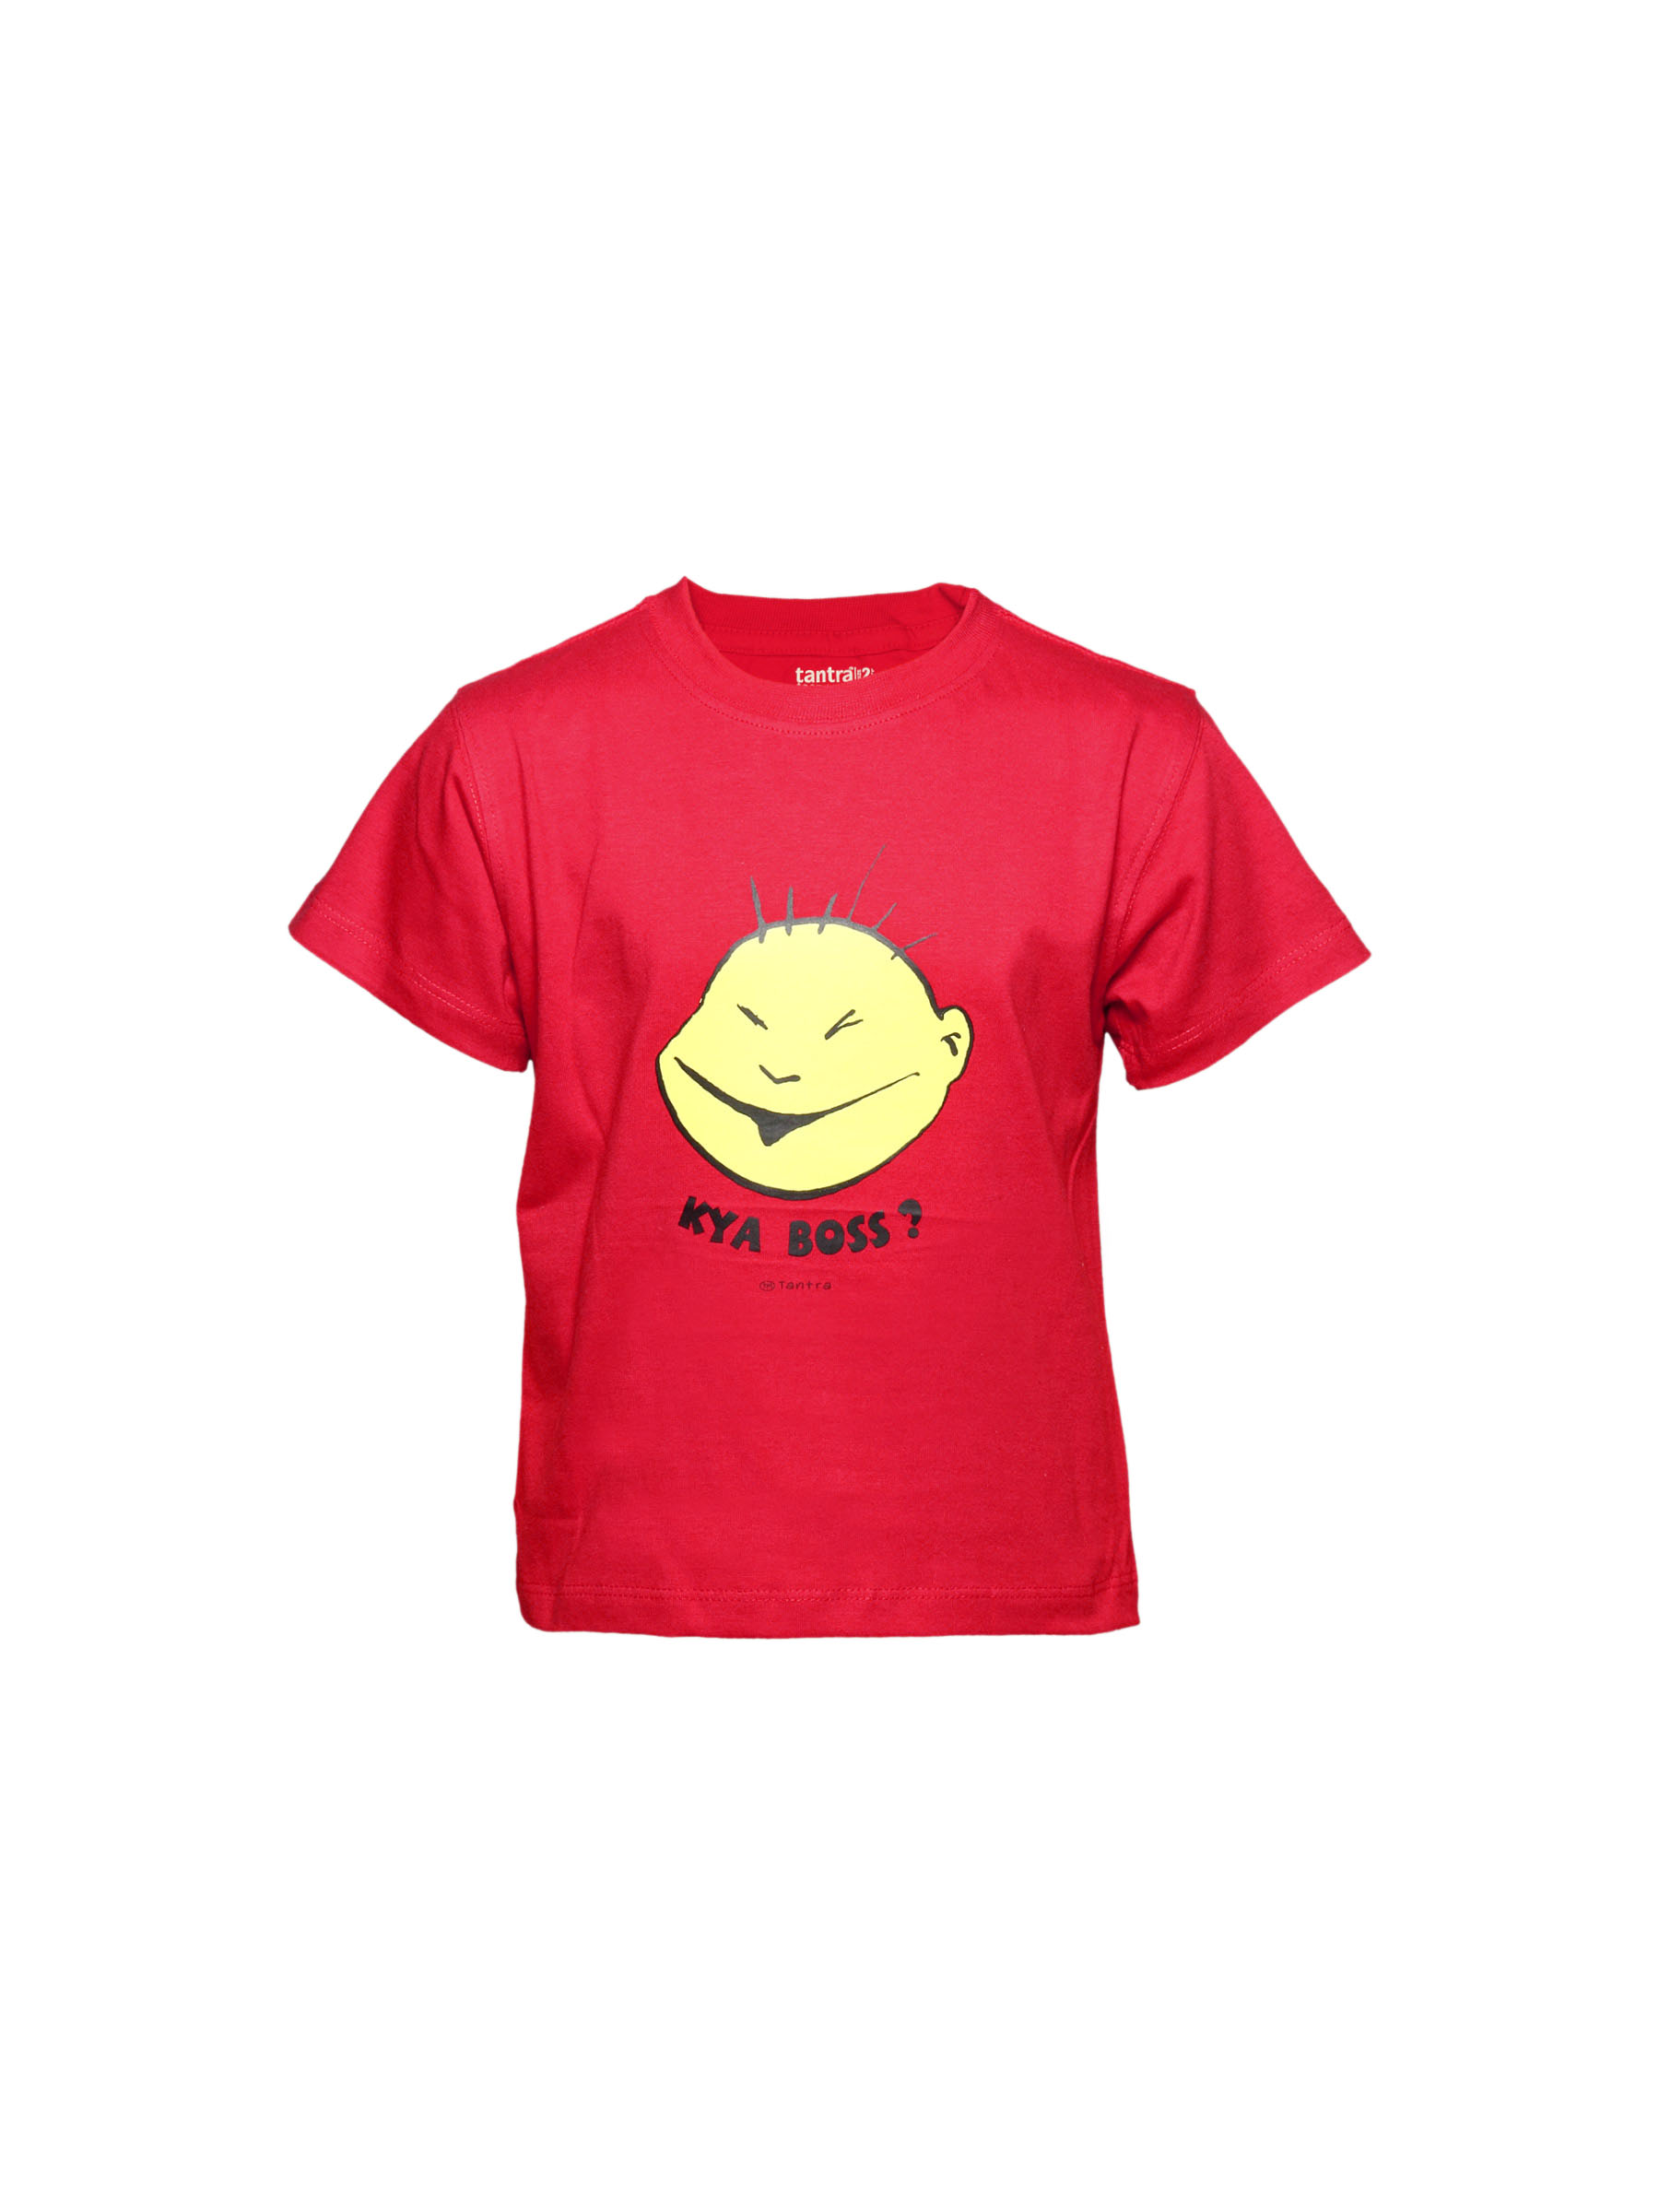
Tantra Kid's Unisex Kya Boss Red Kidswear
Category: Apparel / Topwear / Tshirts
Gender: Unisex
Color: Red
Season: Summer 2011
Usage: Casual